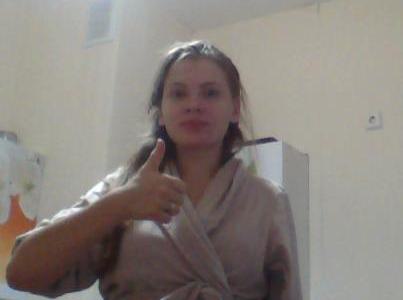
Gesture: like